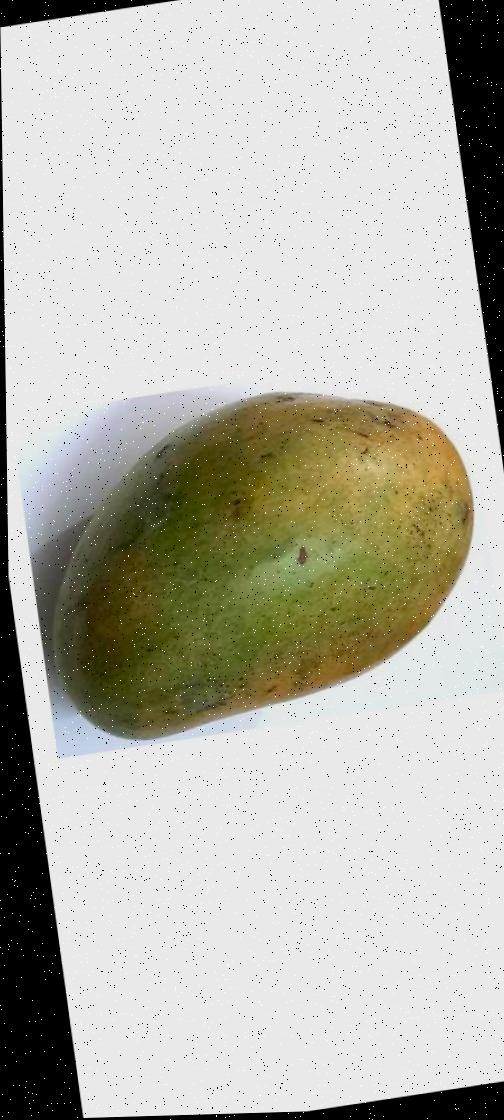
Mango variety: Rupali